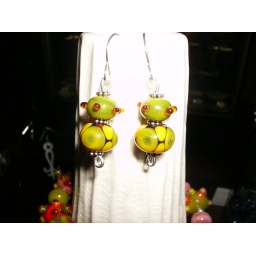
lampworked glass beads in amber, swamp moss green and relish.